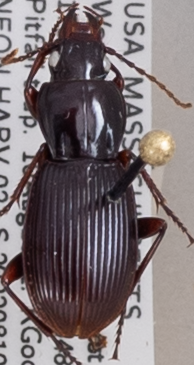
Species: Pterostichus tristis
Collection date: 2022-08-10
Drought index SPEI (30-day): -0.404
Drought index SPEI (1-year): -0.54
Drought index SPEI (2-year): -0.62